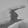
ASL letter: G